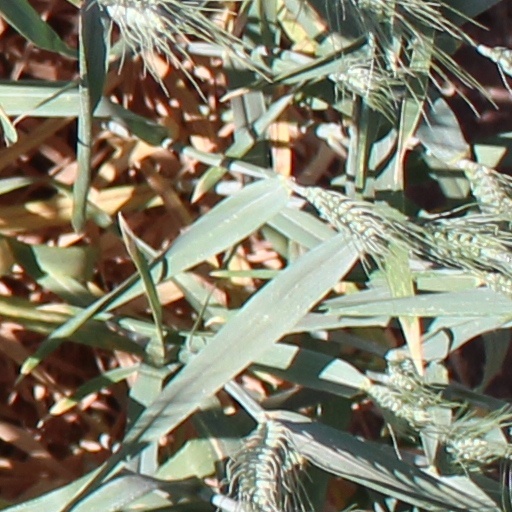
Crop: wheat